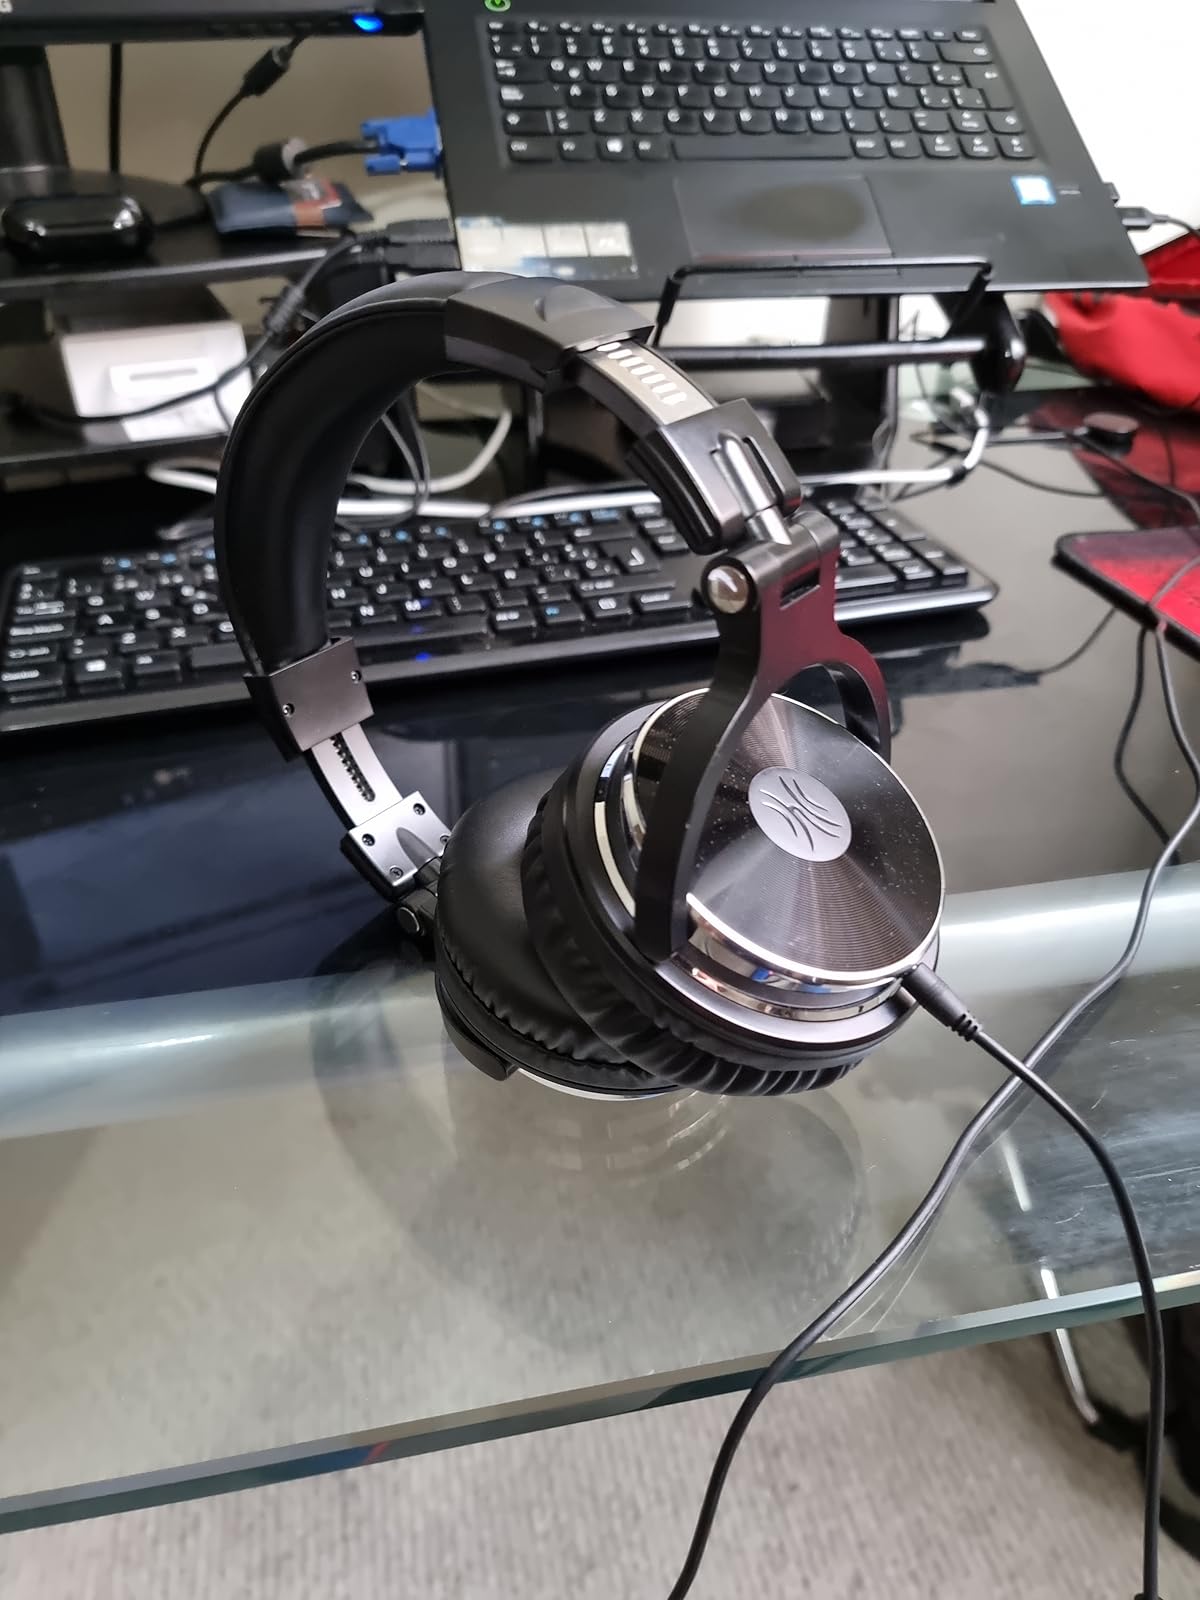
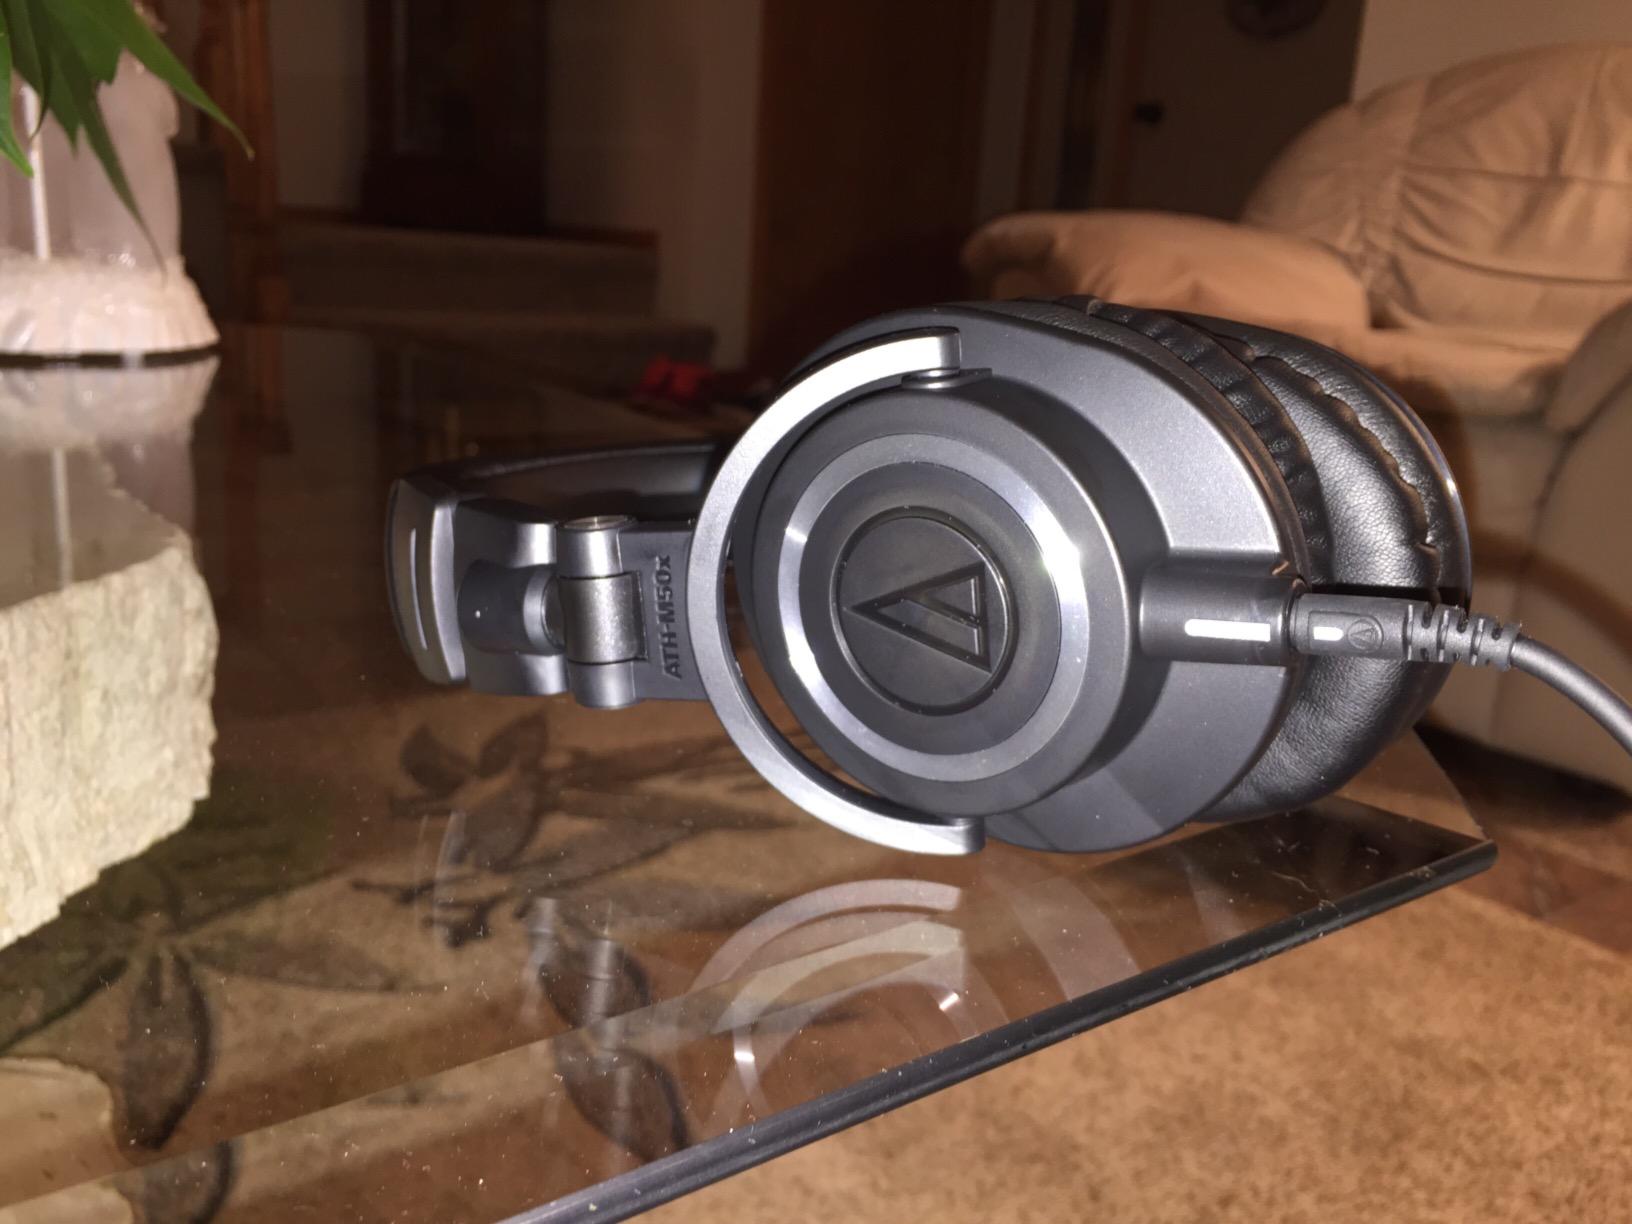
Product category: headphones
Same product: no